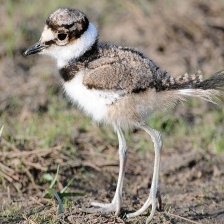
Species: KILLDEAR
Scientific name: CHARADRIUS VOCIFERUS